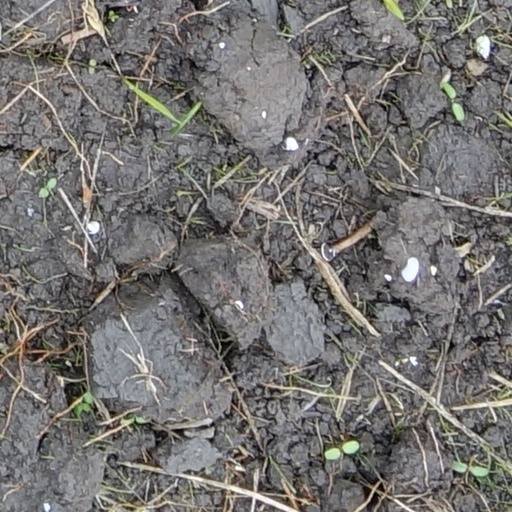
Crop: wheat